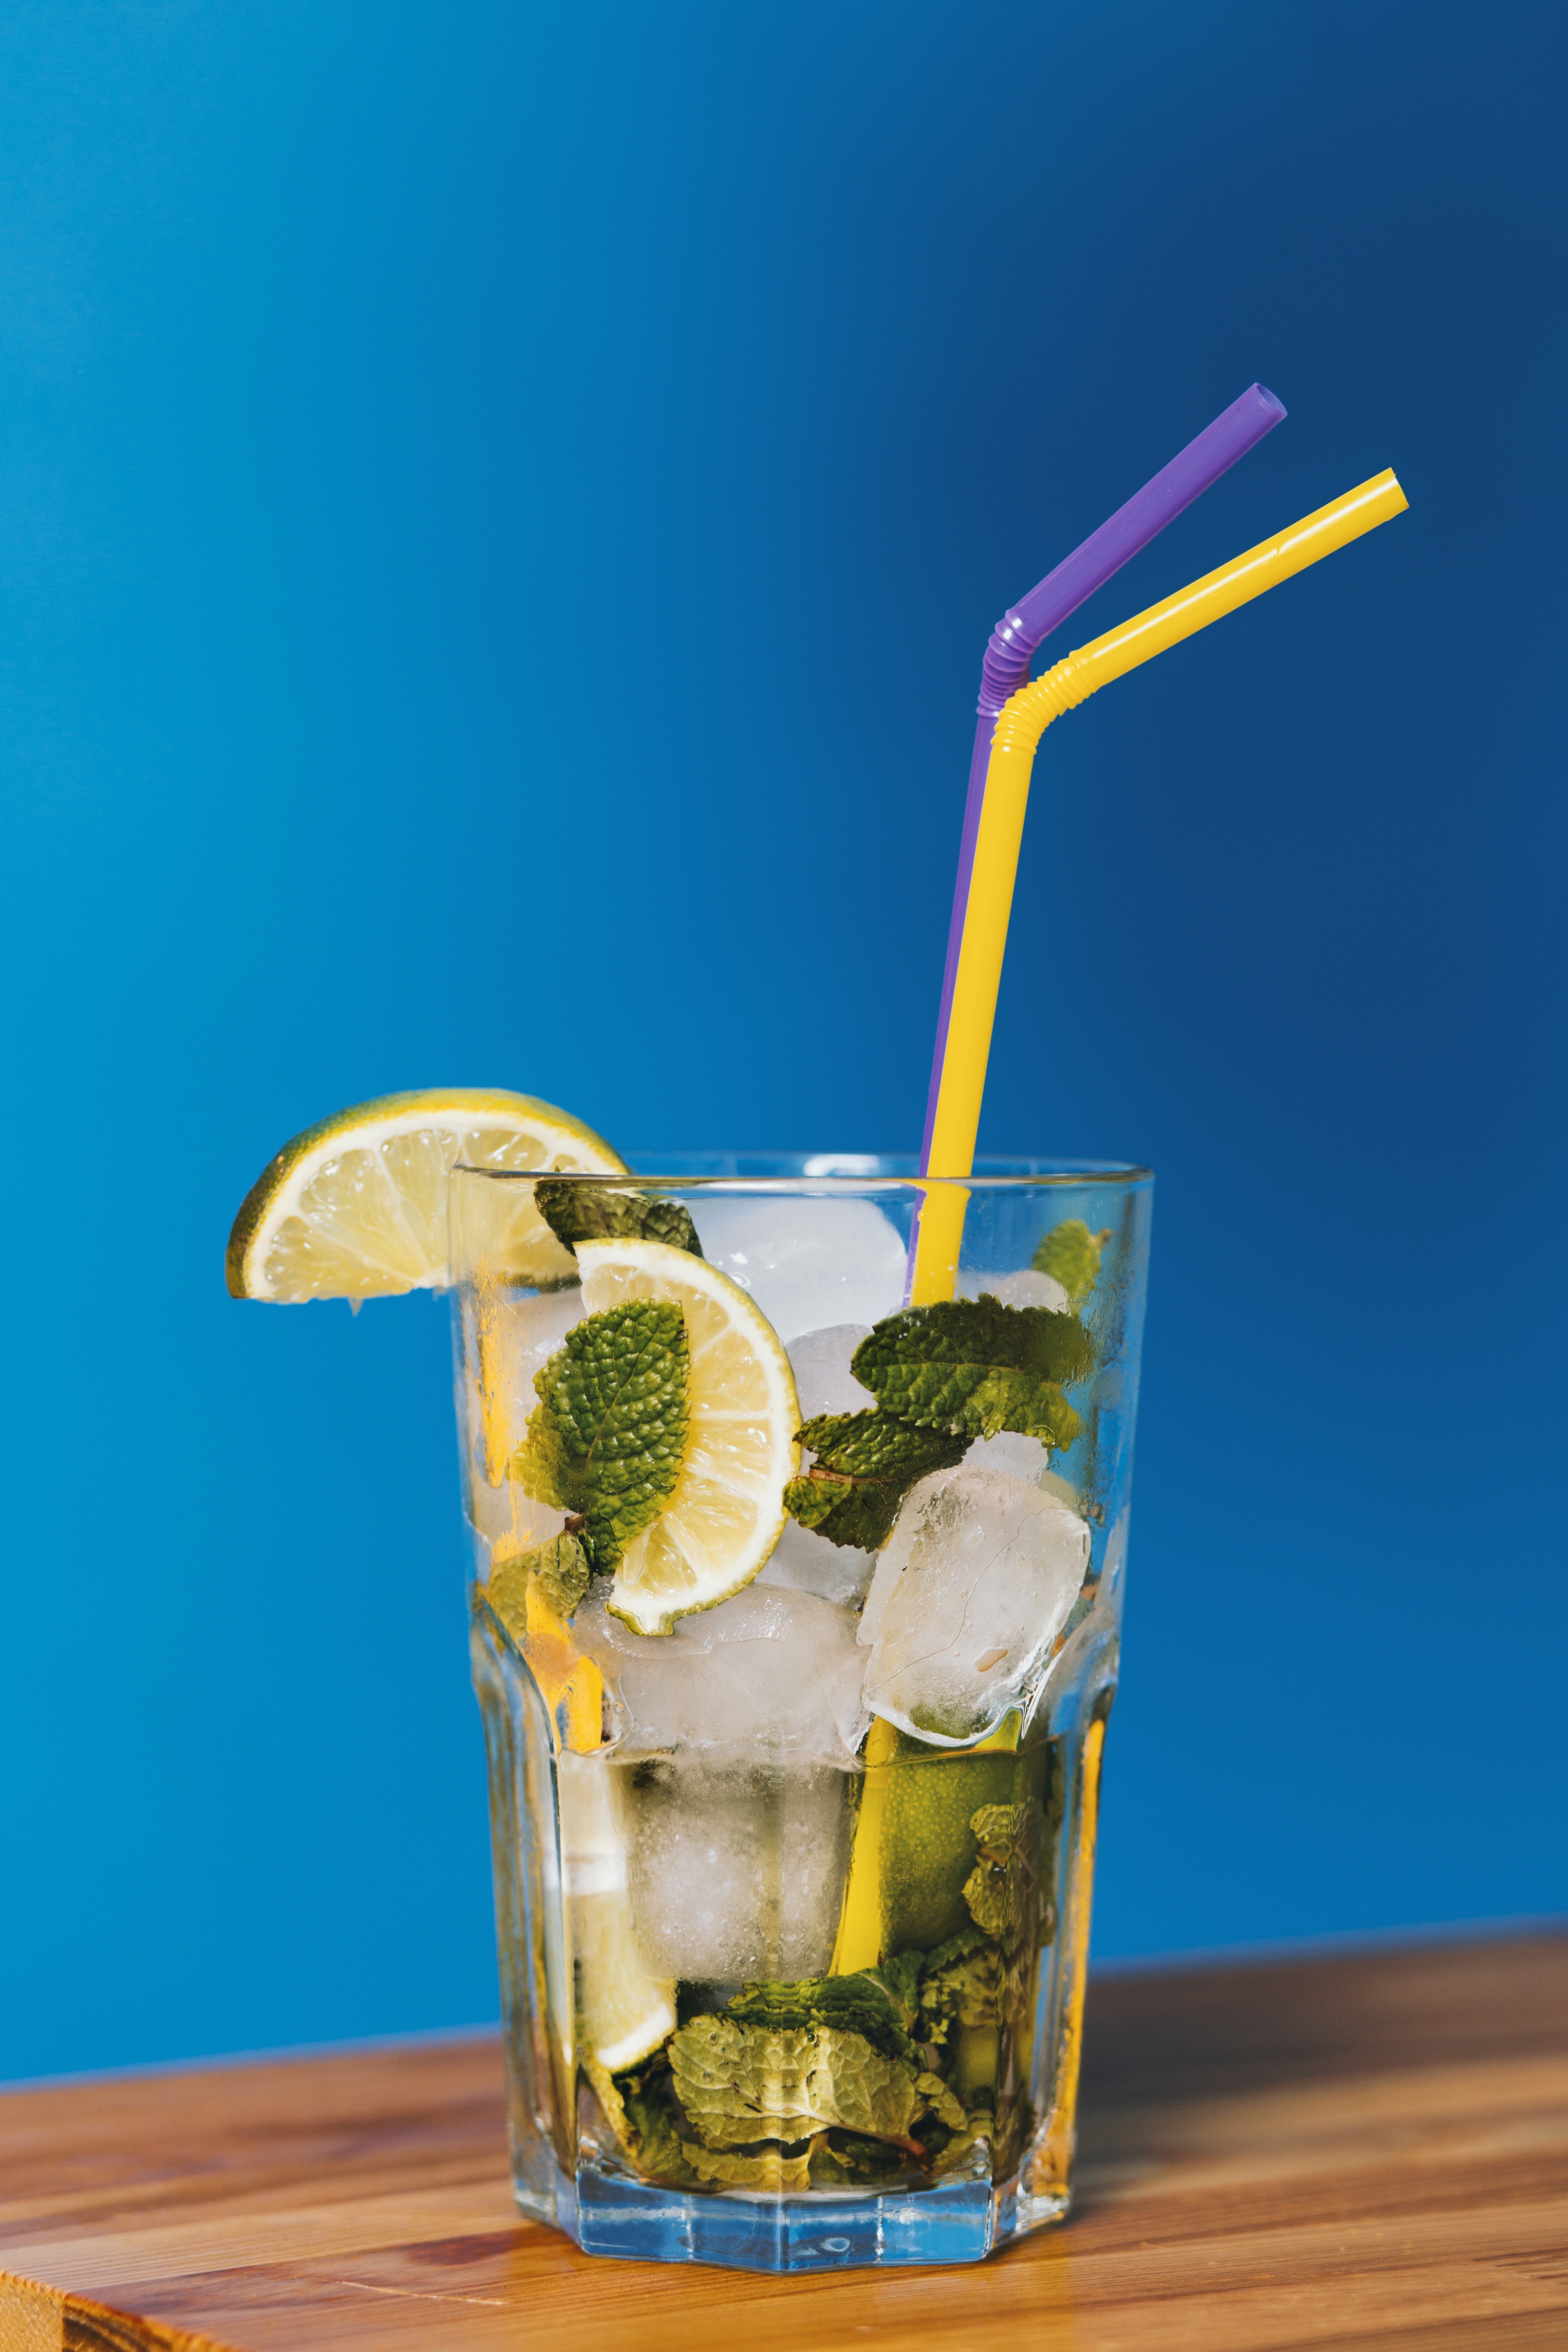
cocktail garnish, mojito, drink, lemonade, drinking straw, caipirinha, cocktail, alcoholic beverage, non alcoholic beverage, ti punch, distilled beverage, juice, lime, Tom collins, kamikaze, spritzer, fizz, lemon lime, lemon, limeade, highball glass, caipiroska, Lemonsoda, lime juice, lemon juice, vodka and tonic, sour, Aguas frescas